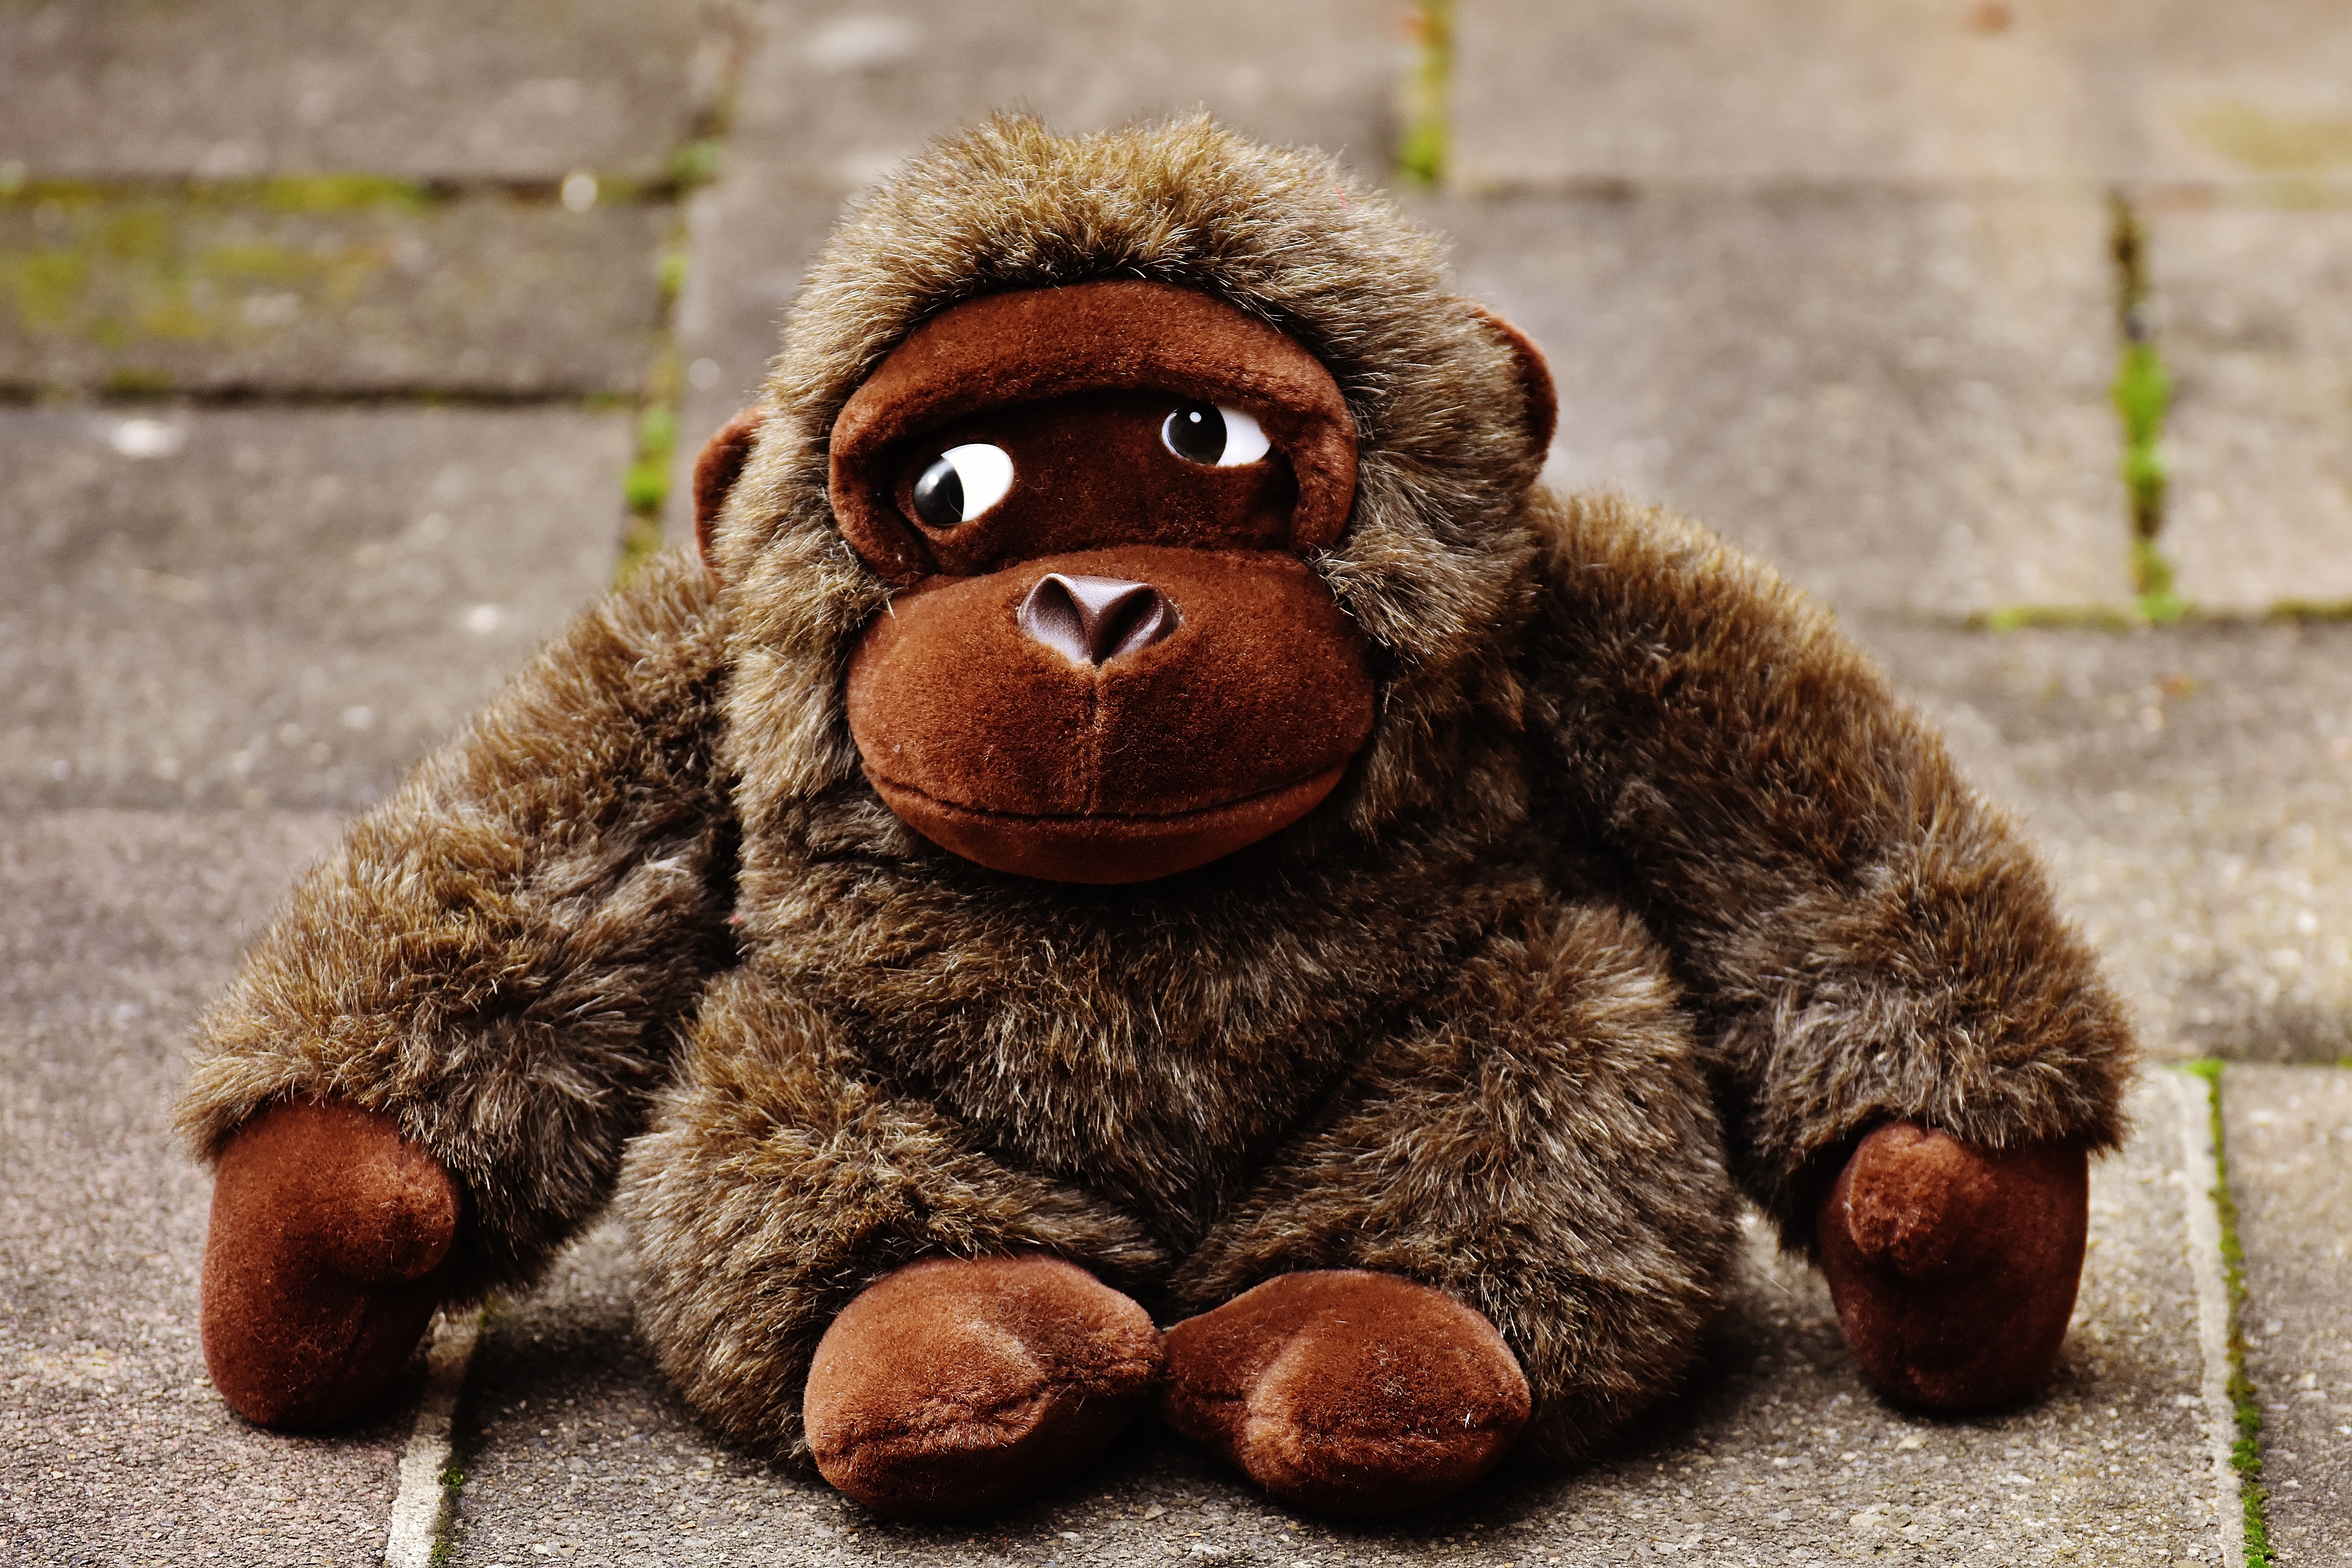
sweet, cute, wildlife, mammal, monkey, fauna, primate, gorilla, chimpanzee, toys, vertebrate, stuffed animal, macaque, soft toy, stuffed toy, great ape, common chimpanzee